Nakhatrana

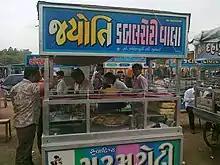
Street Food in Nakhatrana

A large village, it is famous for its spicy Dabeli snack and bangles. It is also famous for Spicy Onion Samosa.